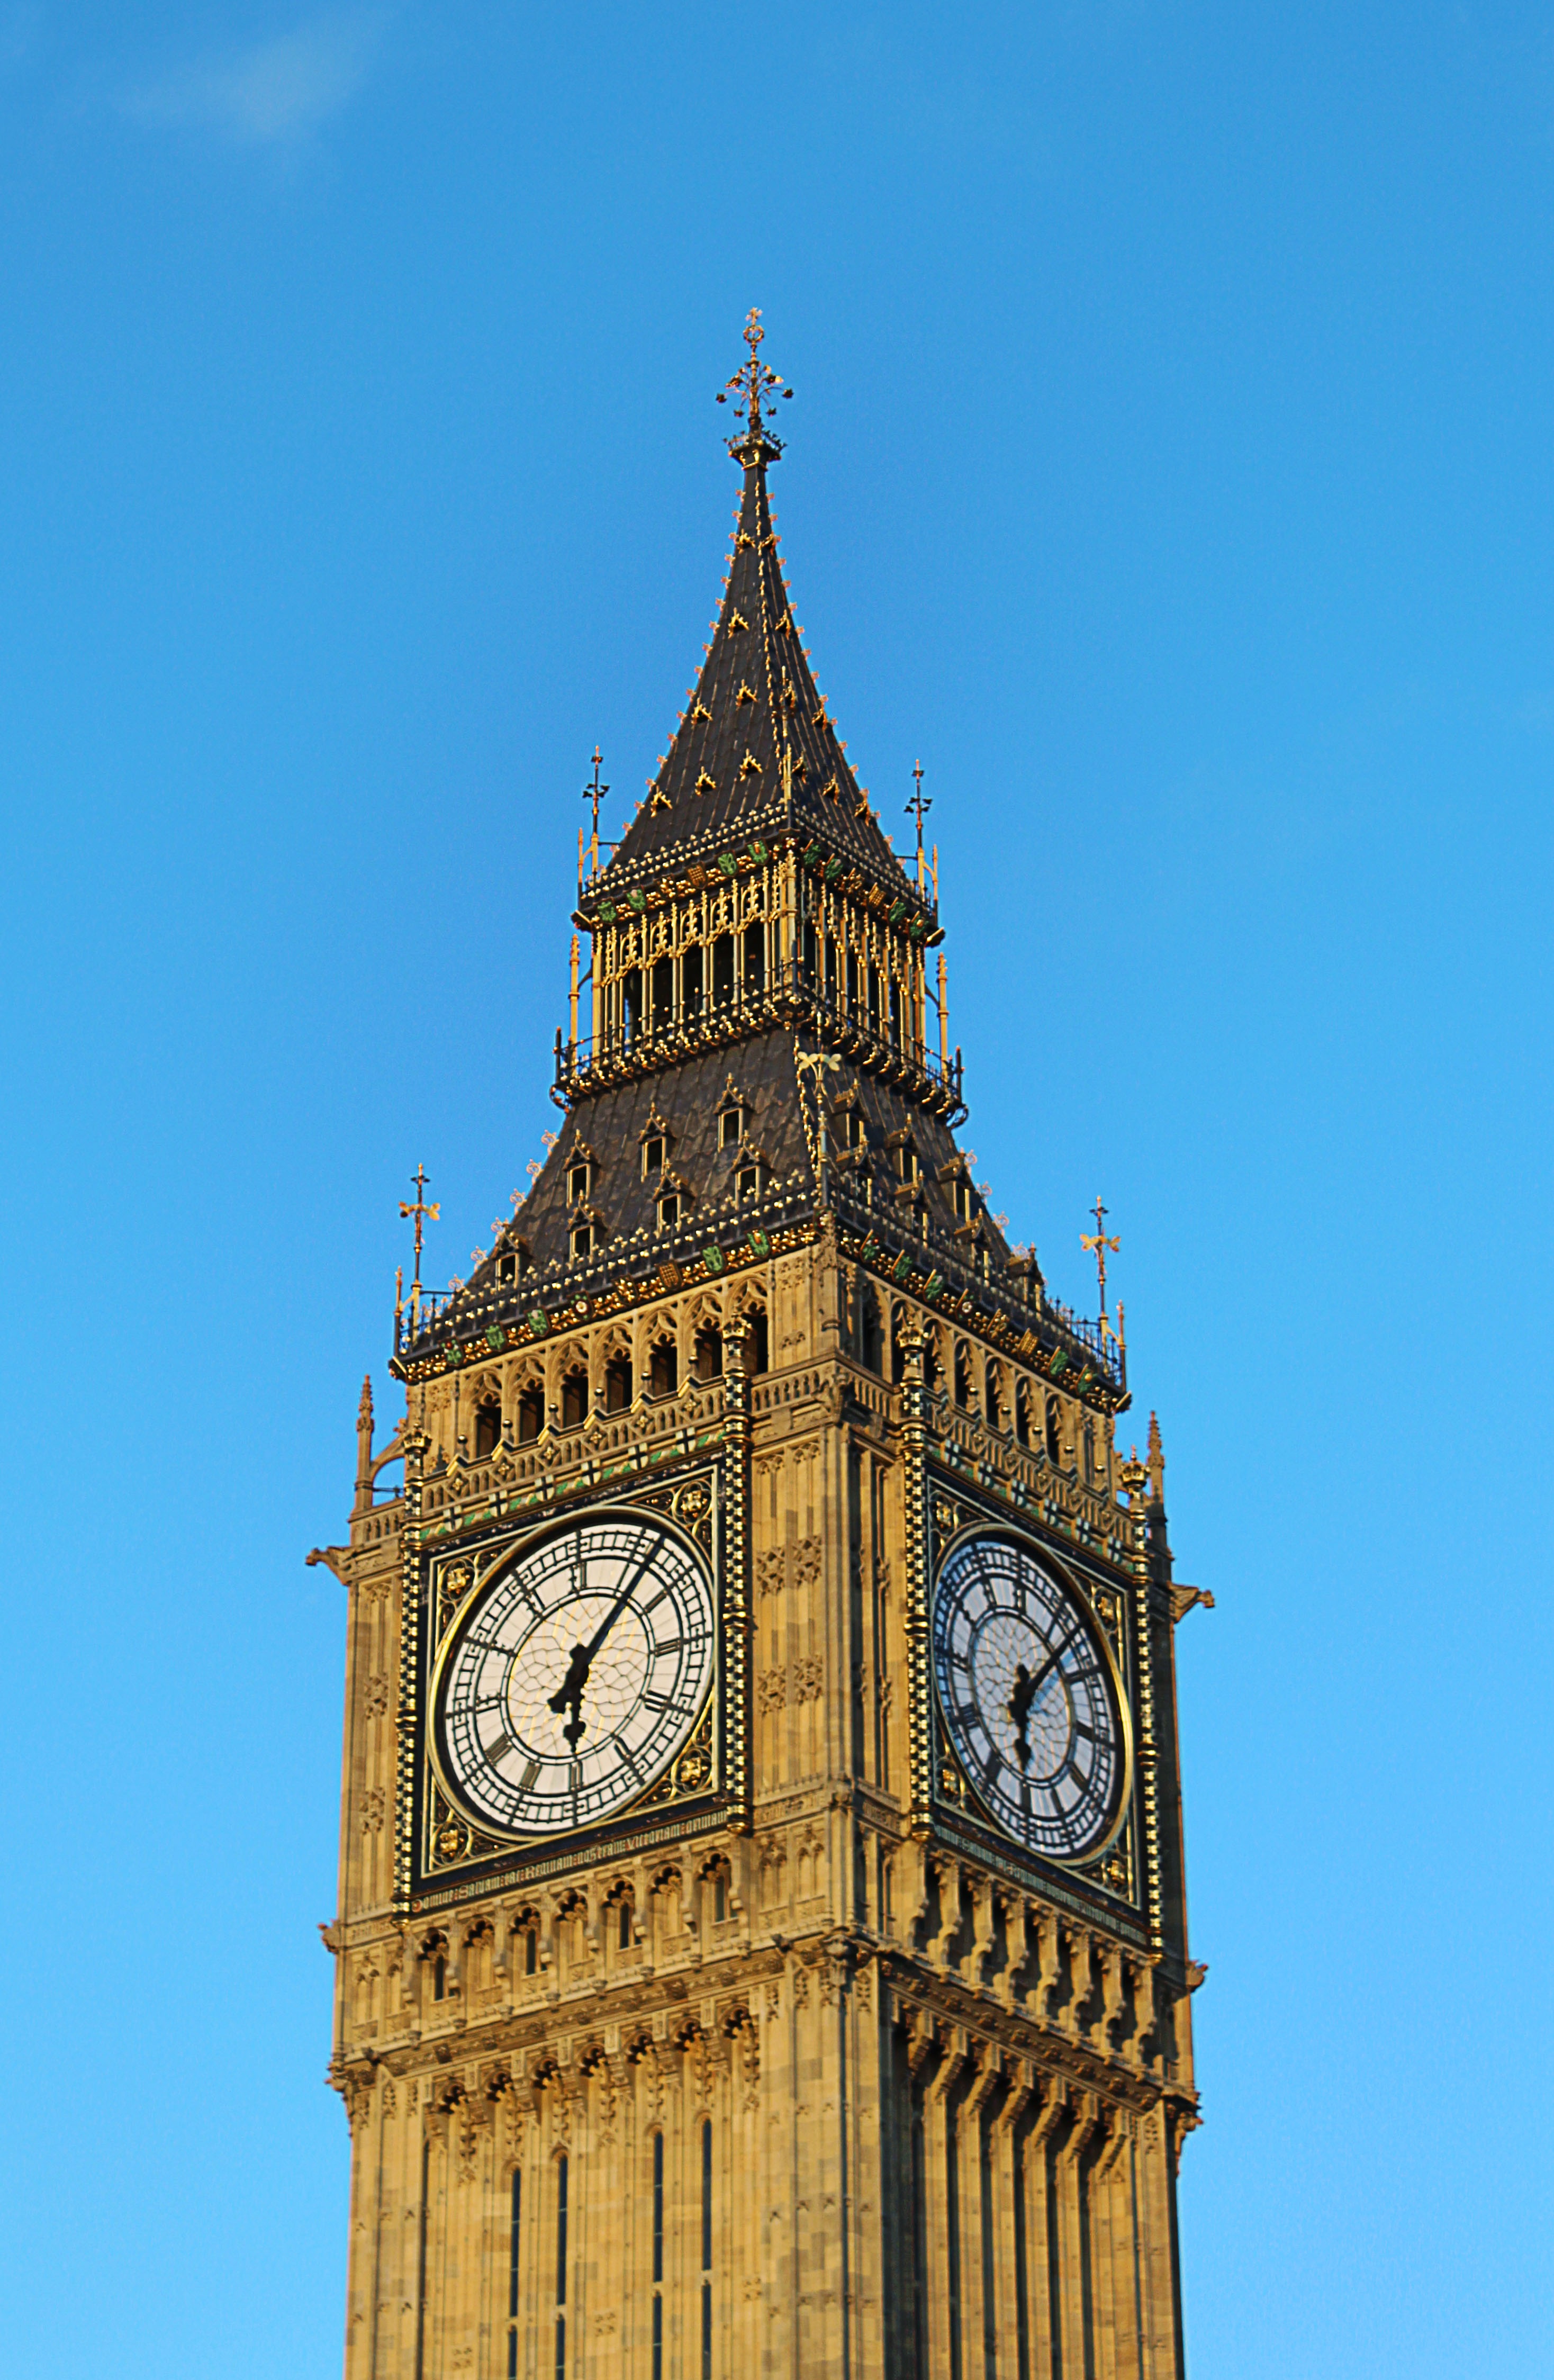
architecture, sky, clock, building, heaven, tower, canon, landmark, cathedral, trip, place of worship, big ben, clock tower, bell tower, england, london, clouds, spire, steeple, weekday, church clock